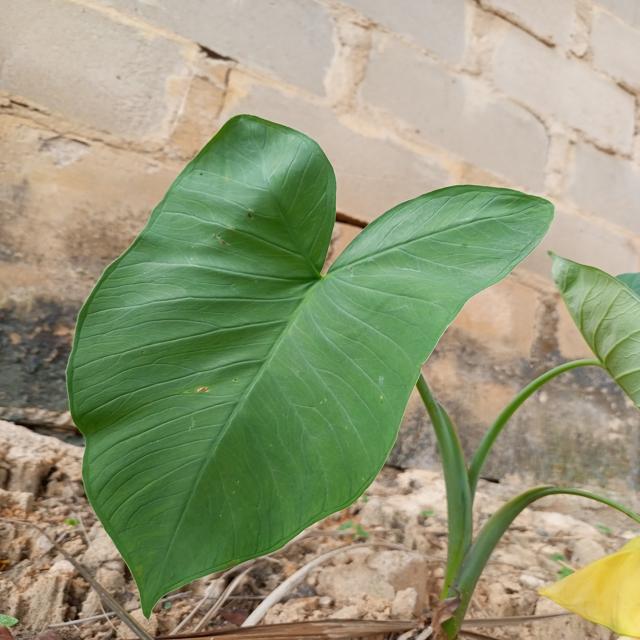
Label: Healthy